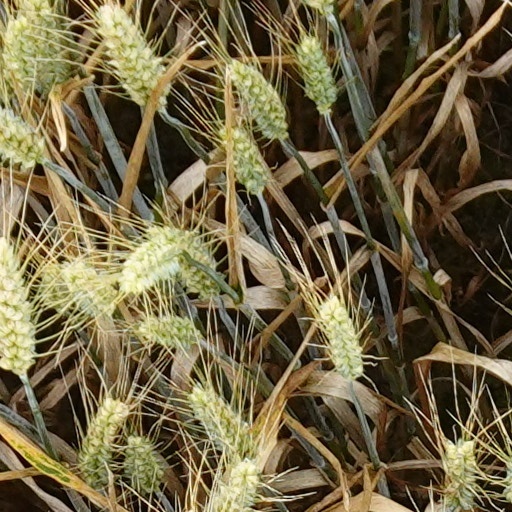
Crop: wheat